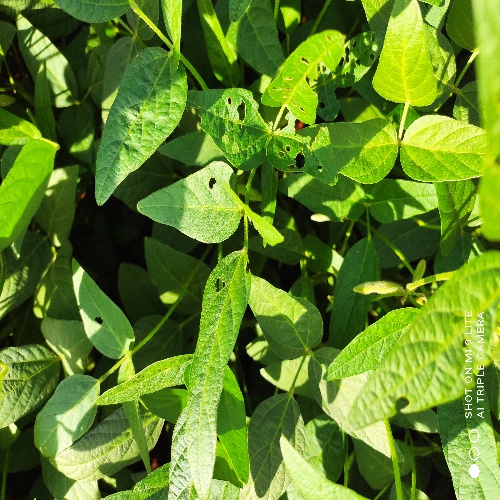
Label: Caterpillar